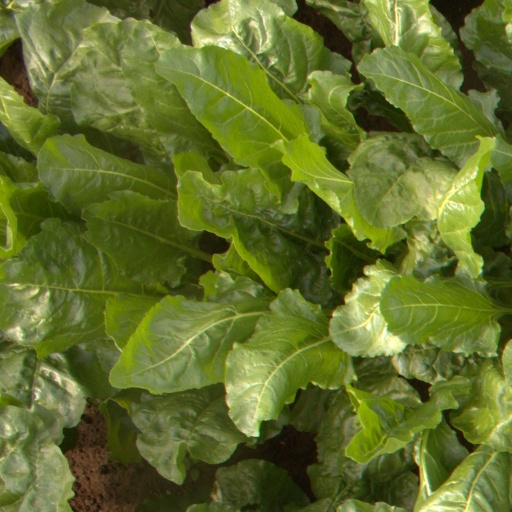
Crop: sugar beet